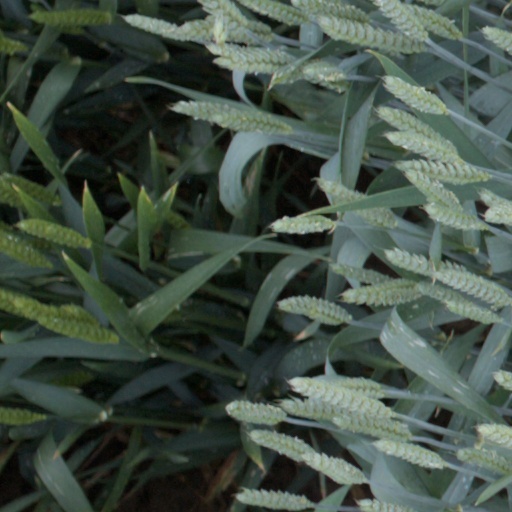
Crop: wheat